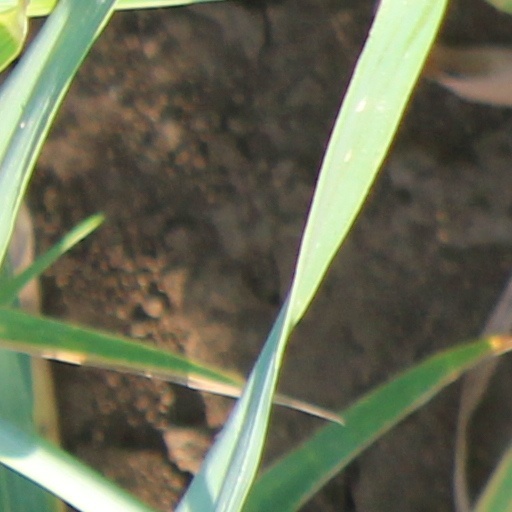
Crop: wheat